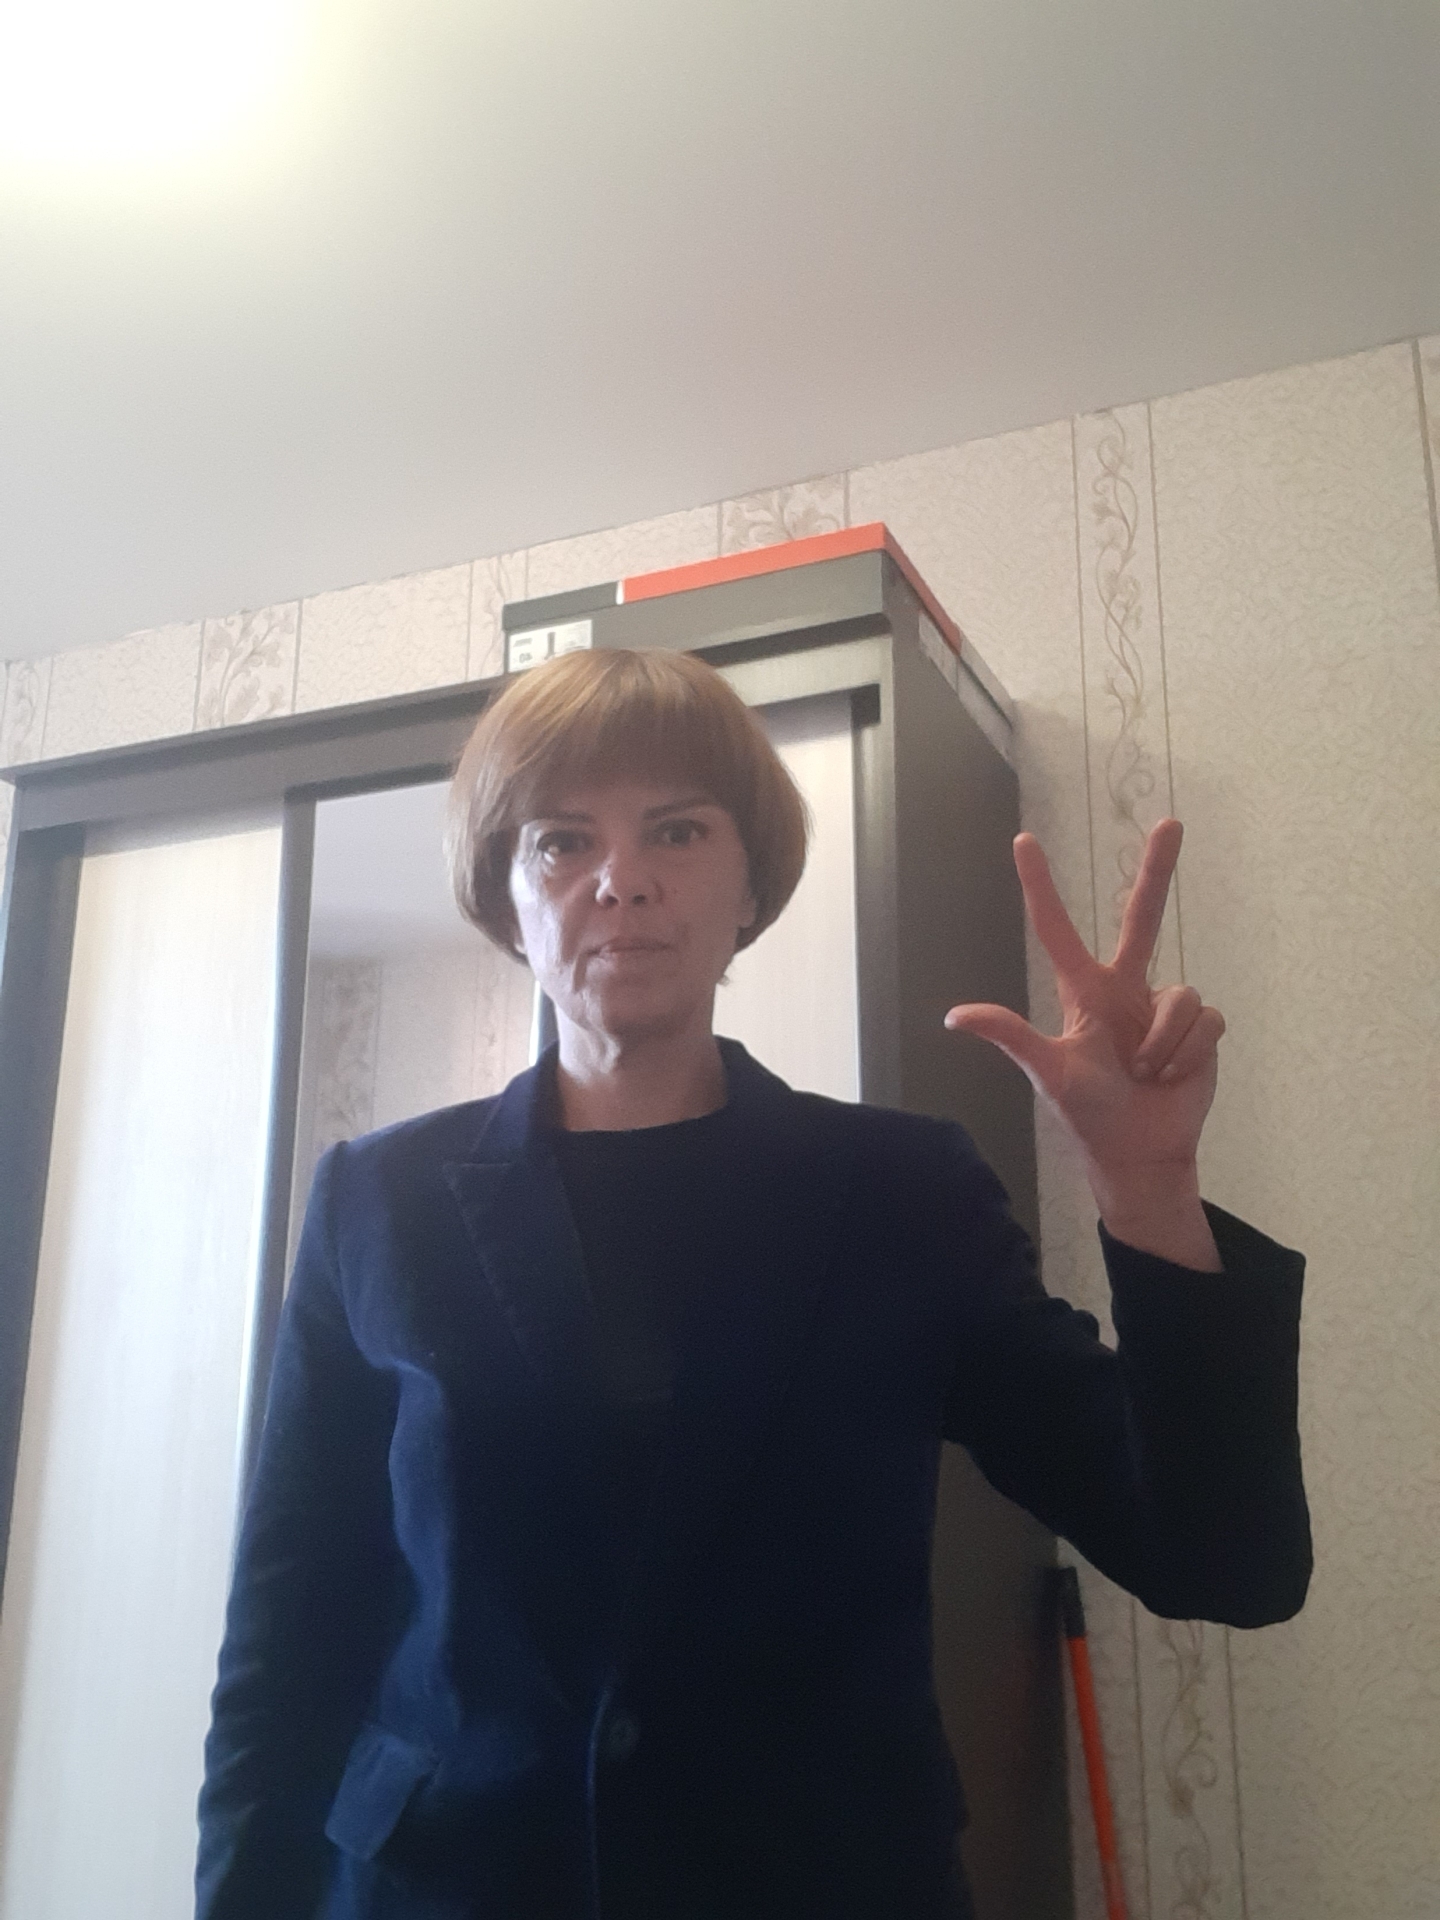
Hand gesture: three2